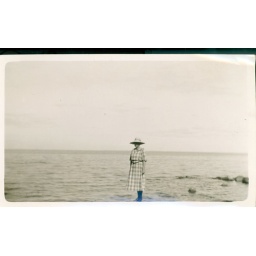
Unknown woman standing on shore in sun bonnet in plaid dress